Waders (footwear)

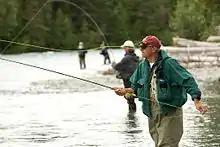
Fly fishermen using chest waders to stay dry.

Waders have a wide range of applications. For leisure purposes, they are worn while angling, water gardening, playing with model boats, waterfowl hunting, and off-road riding of all-terrain vehicles. In the world of work, heavy-duty waders are used predominantly in the chemical industry, agriculture, aquaculture and in the maintenance of water supply, sewerage and other utilities. Waders are frequently worn by pastors during full-immersion baptism and they have an important application during flooding, when walking outdoors or indoors.